Thomas Danielsson

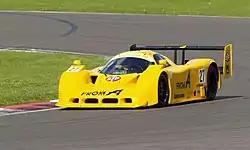

Bengt Thomas Danielsson (born 4 December 1964) is a Swedish former racing driver.